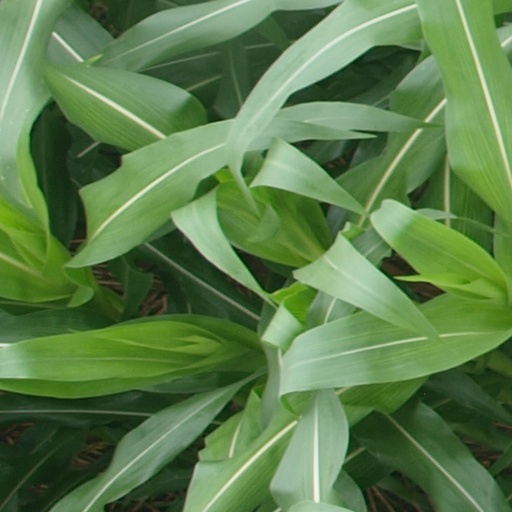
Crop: maize; corn